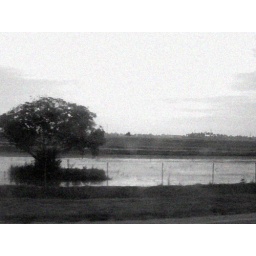
Pass by padi field when i was on the way back to my home town last saturday :-)